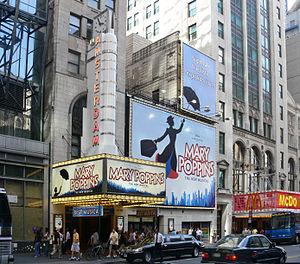
Walt Disney Theatrical Productions, aussi improprement nommé Disney Theatrical, est la branche des spectacles musicaux, type Broadway, de la Walt Disney Company. Cette filiale se présente dans ses publicités comme Disney on Broadway. Elle fait désormais partie du Disney Theatrical Group, dépendant des Walt Disney Studios Entertainment.
Mary Poppins est un roman de littérature d'enfance et de jeunesse de la romancière australienne Pamela L. Travers publié en 1934 et dont le personnage principal est une gouvernante-magicienne du même nom. On l'a souvent décrite tout en noir avec un parapluie avec lequel elle flotte en l'air. Le succès du roman original donne lieu à une série de récits ayant pour héroïne le personnage de Mary Poppins.
Mary Poppins est une comédie musicale américano-britannique coproduite par Walt Disney Theatrical Productions et Cameron Mackintosh, adaptée du film éponyme des studios Disney sorti en 1964 et de la série de livres pour enfants de Pamela L. Travers.
Mary Poppins est un film musical américain de Robert Stevenson adapté du roman éponyme de Pamela L. Travers et sorti en 1964. Mêlant prises de vues réelles et animation, il est considéré comme le 23ᵉ long métrage d'animation des studios Disney.
Le New Amsterdam Theatre est une salle de spectacle située sur la 42ᵉ Rue près de Times Square à New York. Elle fut d'abord ouverte en 1903, avec une décoration intérieure d'esprit Art nouveau, et fut un haut lieu de la vie mondaine de New York principalement de 1913 à 1927 sous le surnom de Ziegfeld Follies.